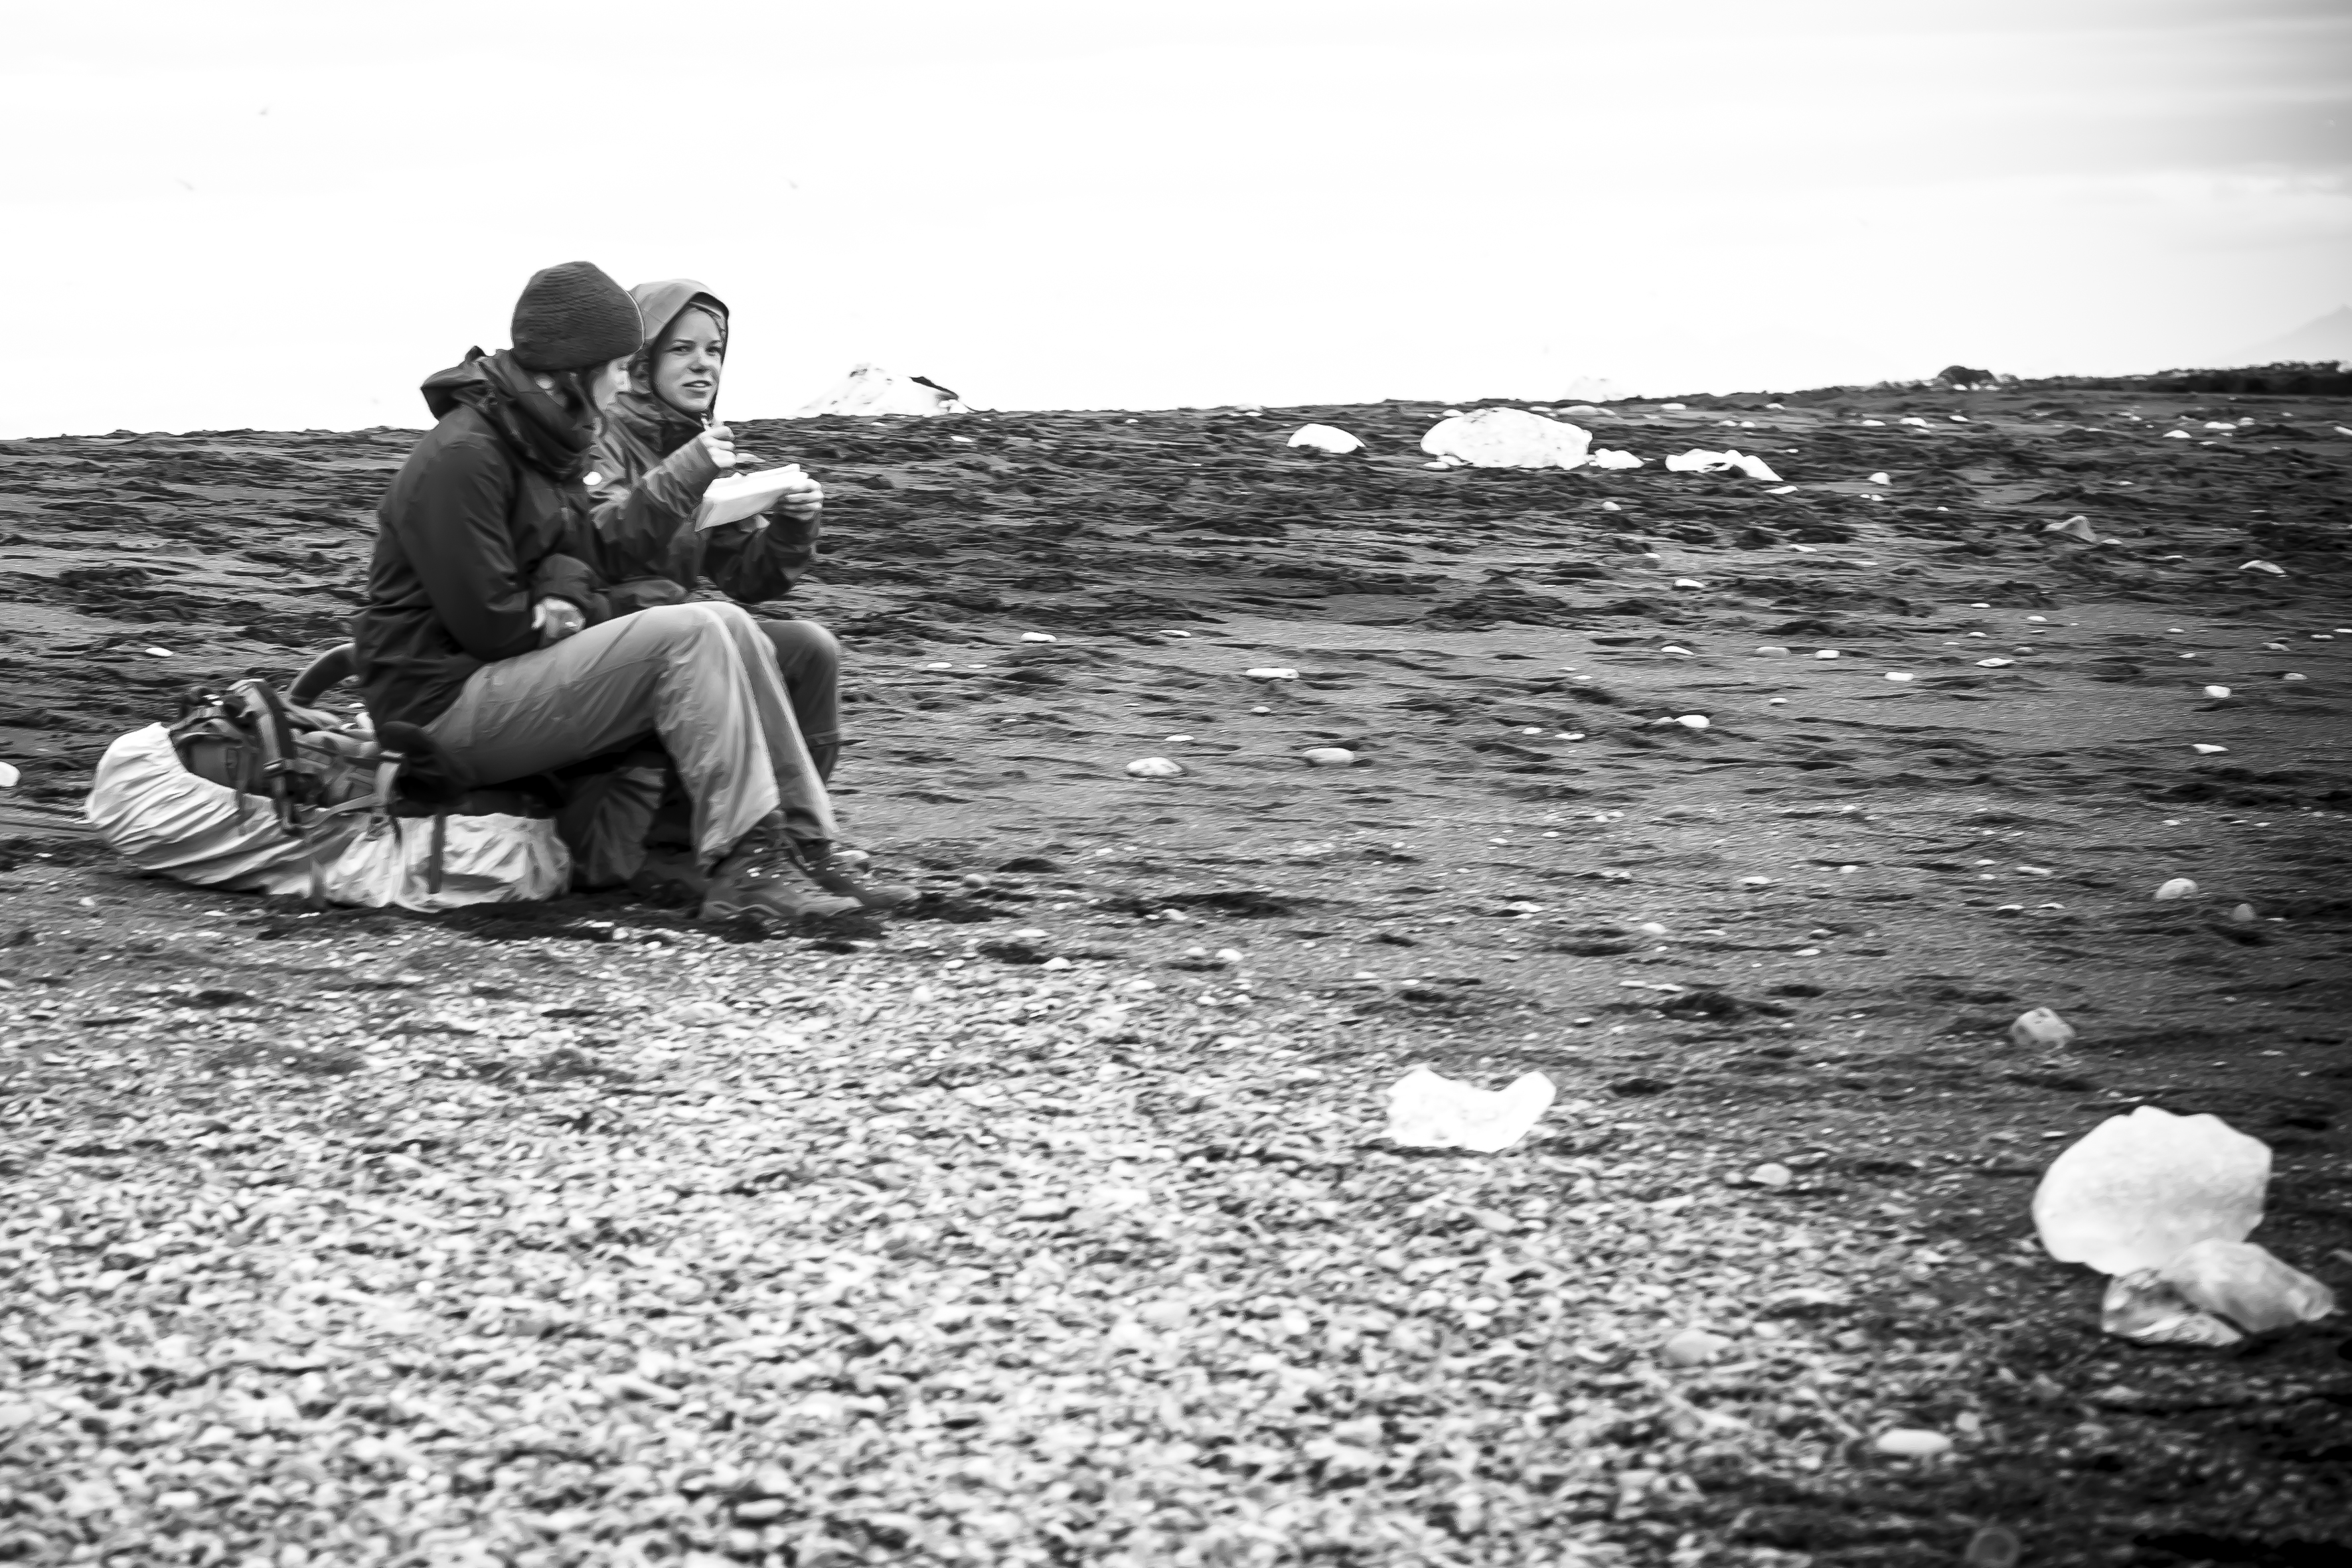
sea, person, black and white, people, white, photography, travel, fujifilm, sitting, iceland, monochrome, bw, blackandwhite, blackwhite, is, ngc, photograph, fuji, emotion, fujixt1, fujix, noireblanc, east, monochrome photography, human positions